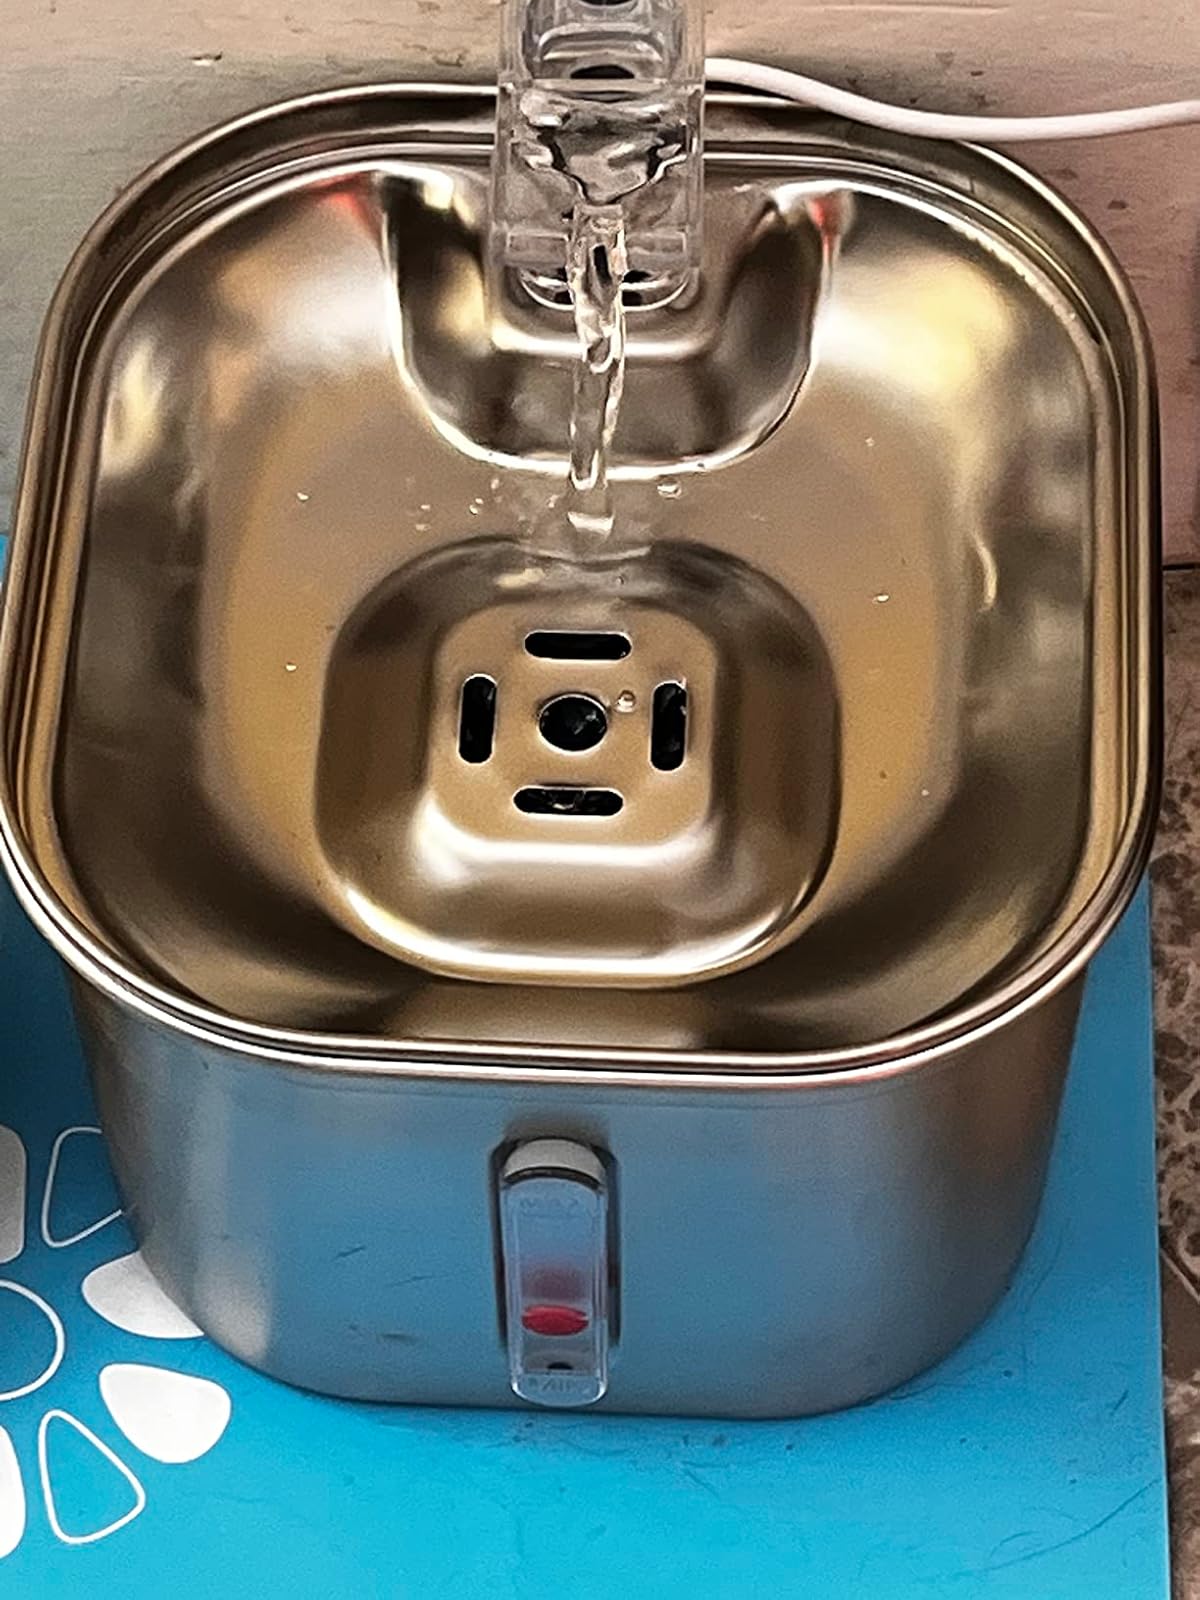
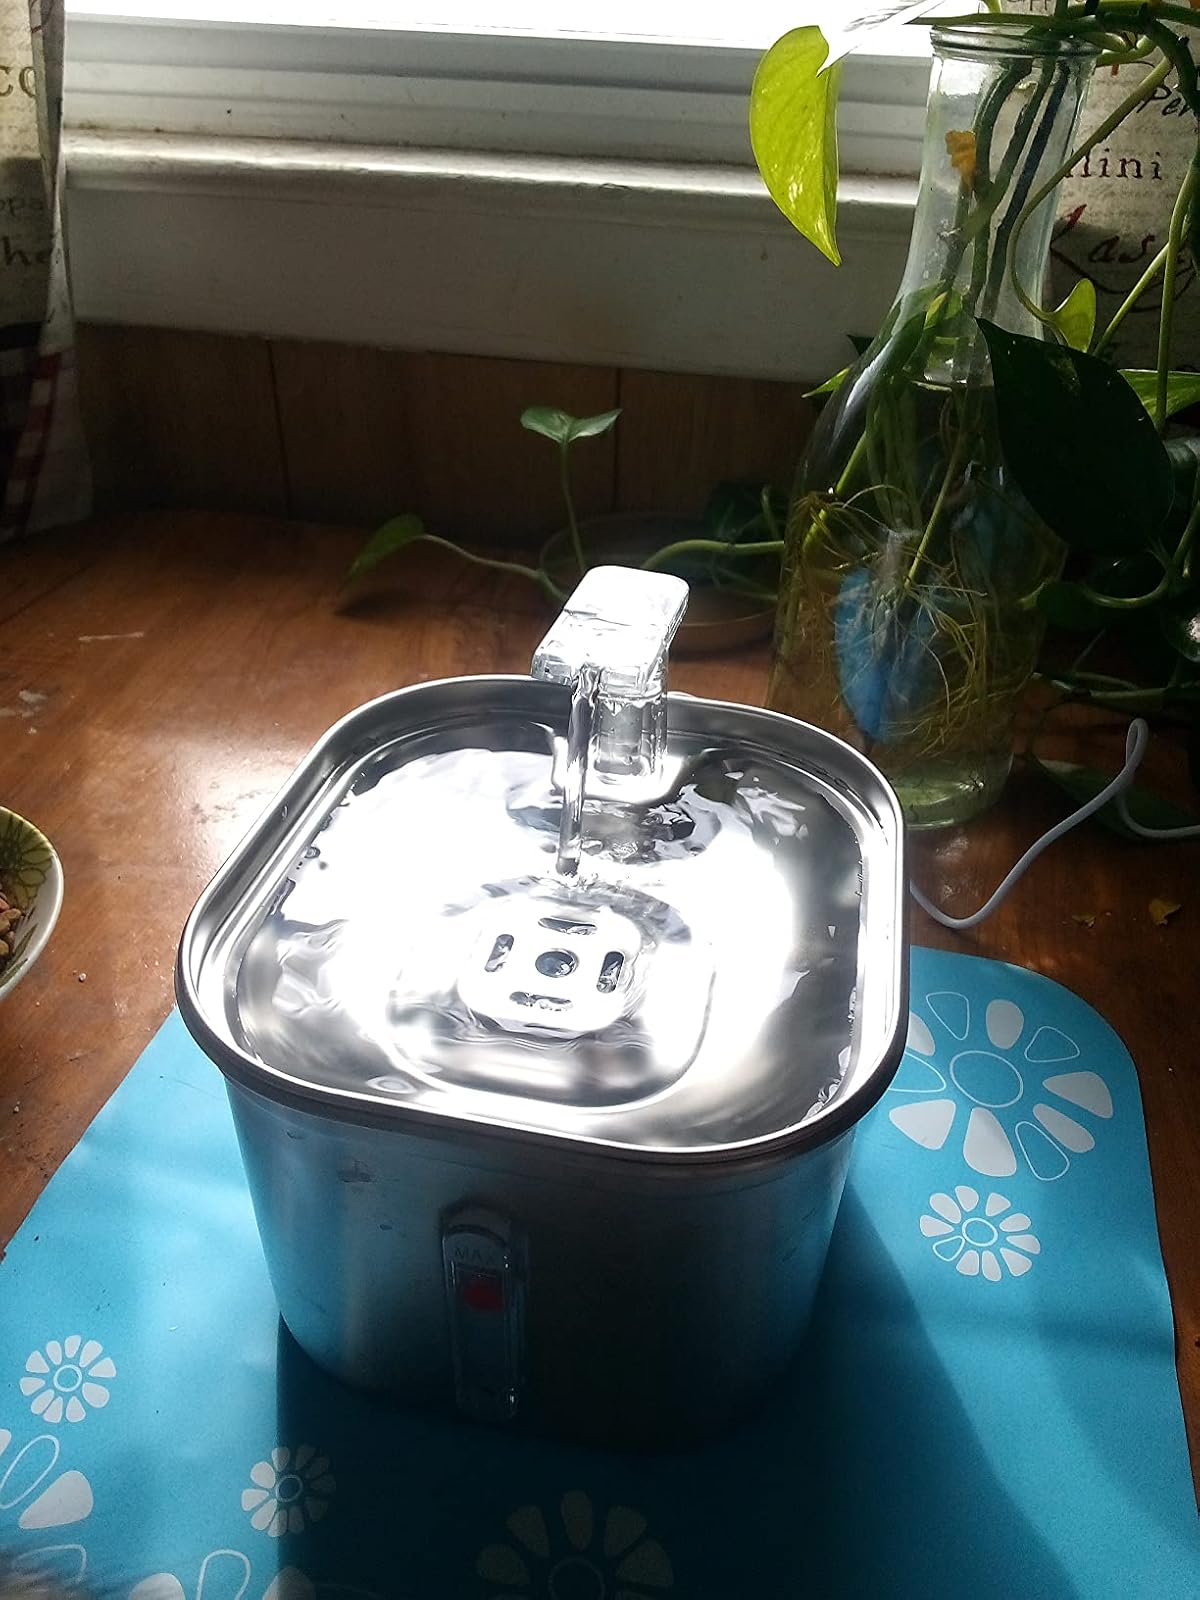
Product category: items_bowl
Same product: yes